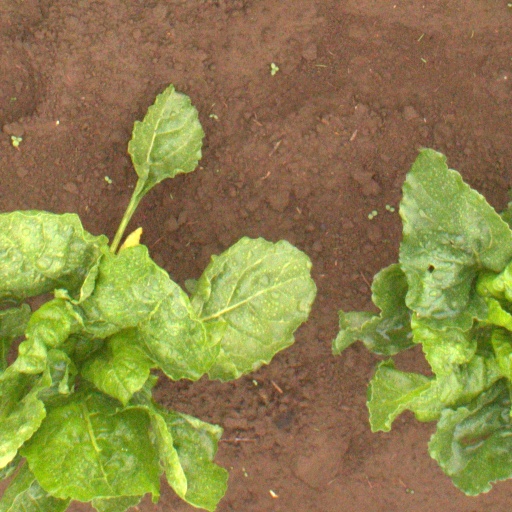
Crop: sugar beet